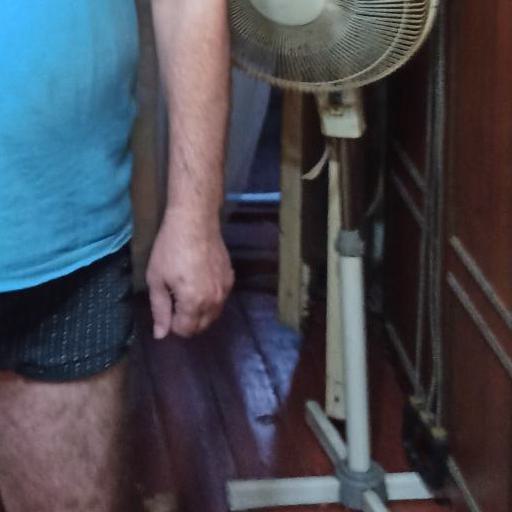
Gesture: no_gesture